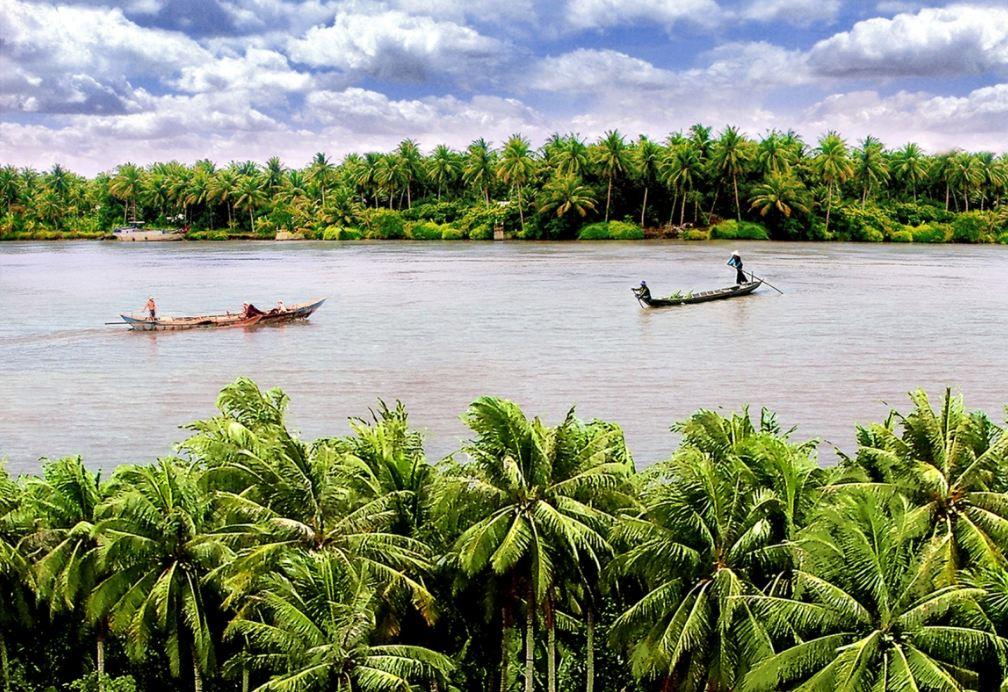
có hai chiếc thuyền đang di chuyển trên mặt nước